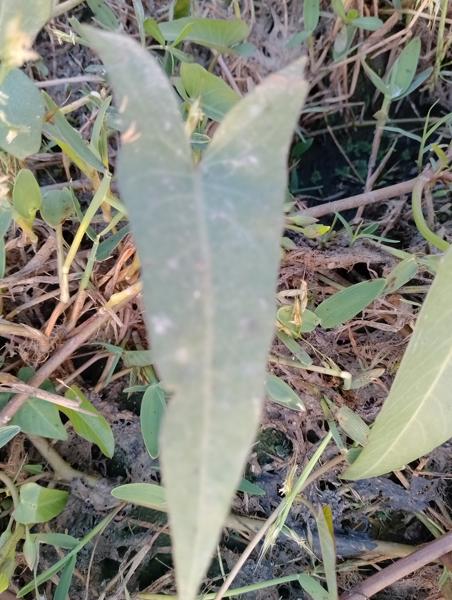
Weed species: Ipomoea aquatic